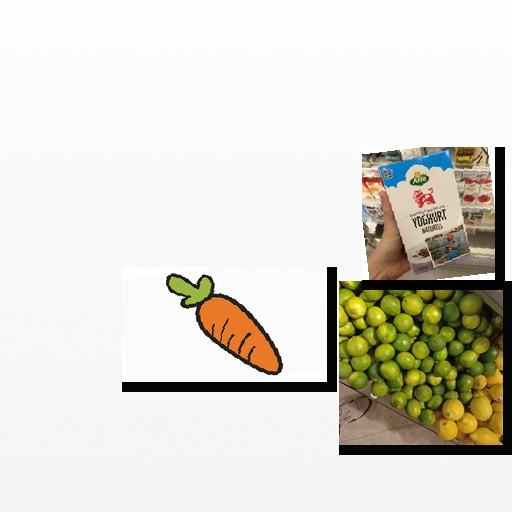
Food items: natural_yogurt, carrot, lime